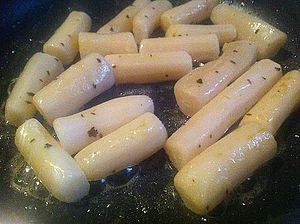
salsifis.
La scorsonère d'Espagne, est une plante originaire d'Europe de la famille des Astéracées. Cultivée industriellement pour sa racine comestible, consommée comme légume, il est appelé couramment salsifis. Il ne faut pas le confondre toutefois avec le salsifis cultivé d'antan, devenu rare dans les potagers.